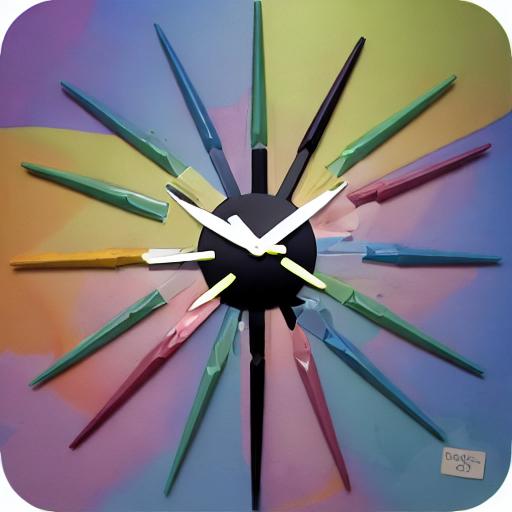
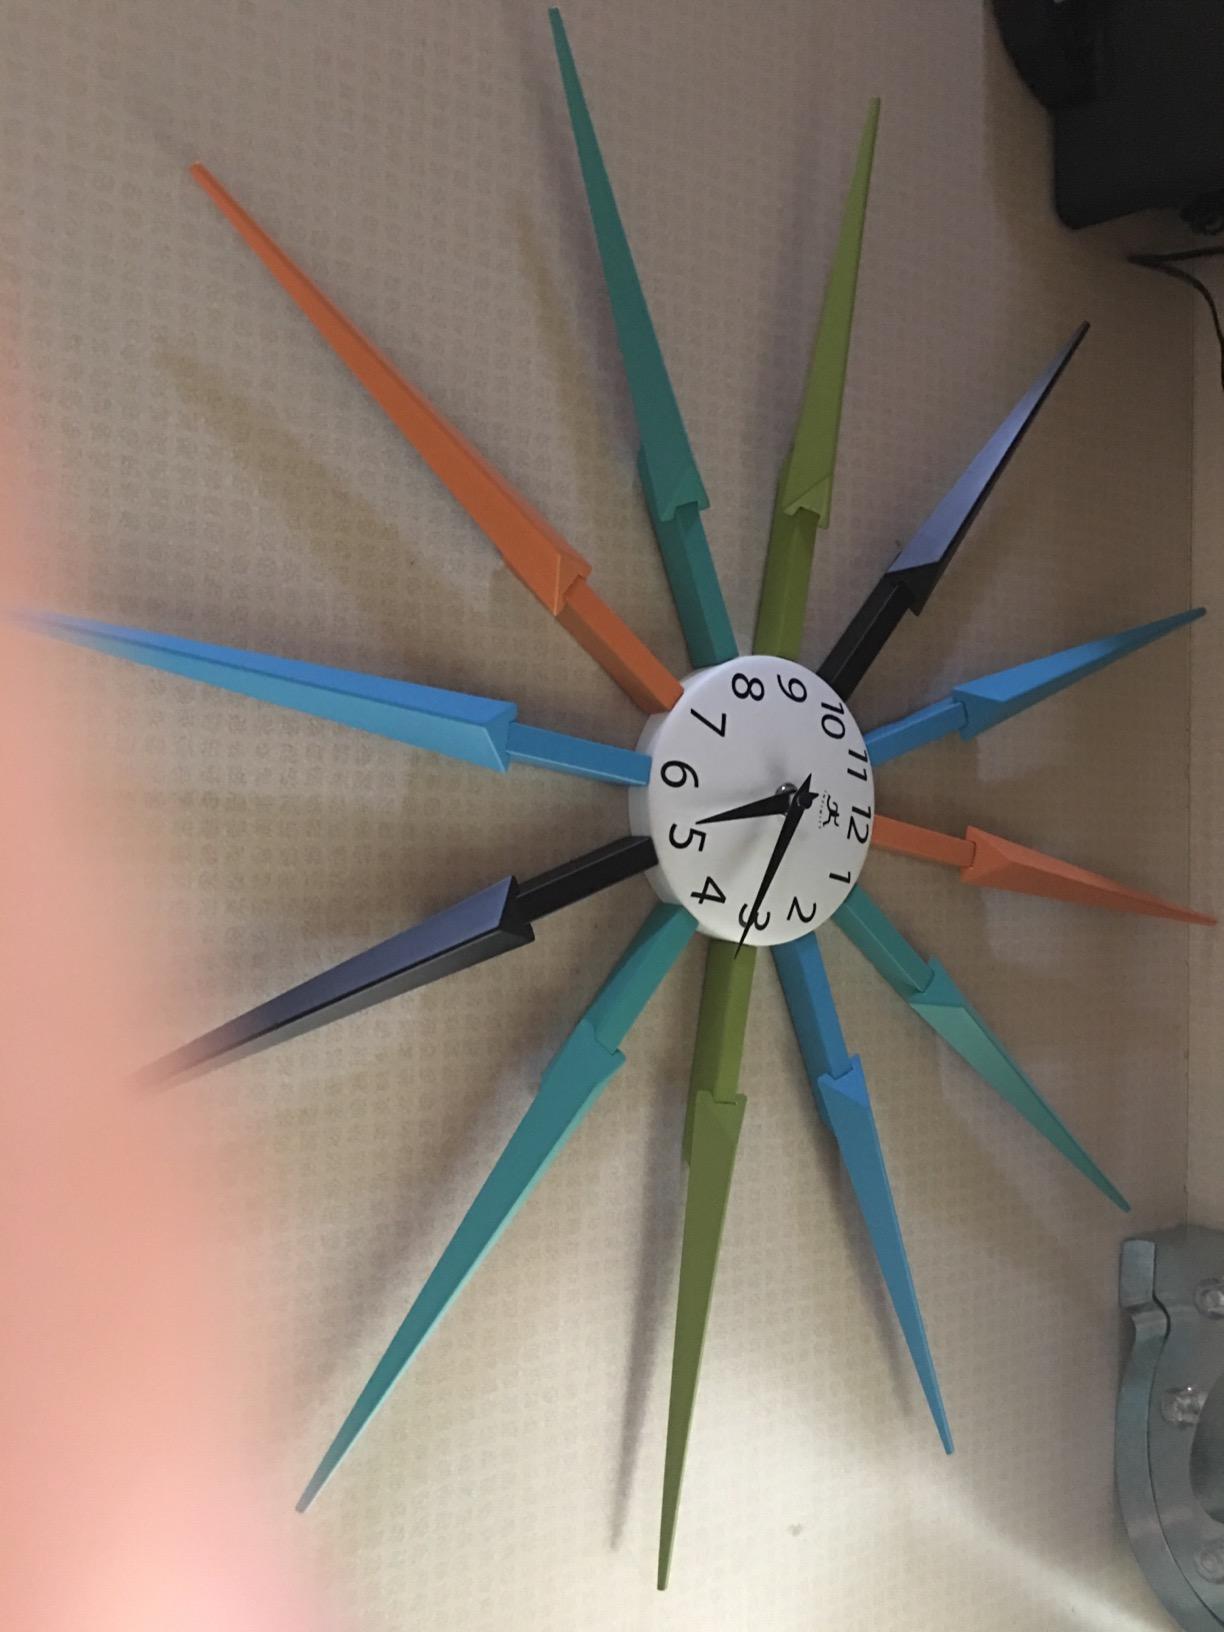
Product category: clock
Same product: no